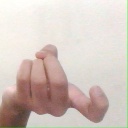
अक्षर: ज